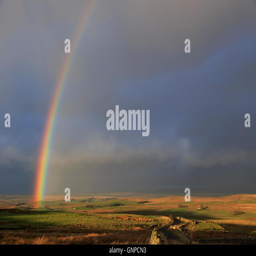
a rainbow against a dark , stormy sky a little north